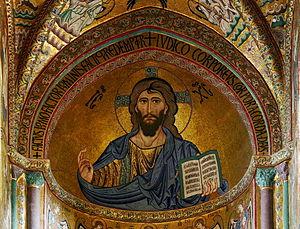
Cefalù est une commune italienne de 13 777 habitants située dans la province de Palerme en Sicile.
Le Christ en gloire est un sujet particulier de l'iconographie chrétienne. Il a pour objet la représentation eschatologique du Christ dans son corps de gloire nimbé de lumière, lors de la seconde parousie à la fin des temps après le jugement dernier. Ce thème du Christ glorieux au-delà du monde terrestre s'oppose aux autres scènes de la vie terrestre de Jésus par un traitement non réaliste d'une figure hiératique codifiée, rejoignant les représentations de l'Ascension ou de la Transfiguration. Le Christ est représenté de face, barbu, cheveux longs, traits figés, entouré d'un nimbe crucifère souvent dans un cercle ou une mandorle, seul ou entouré de différents motifs.
La cathédrale de Cefalù est une église catholique romaine située à Cefalù, importante station balnéaire de Sicile.